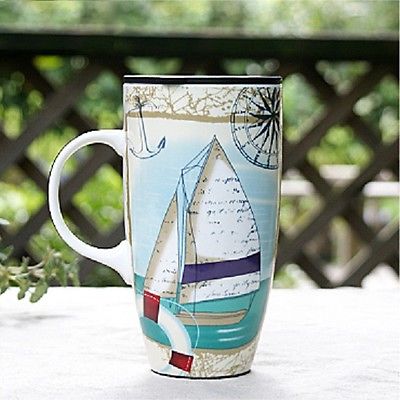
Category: mug